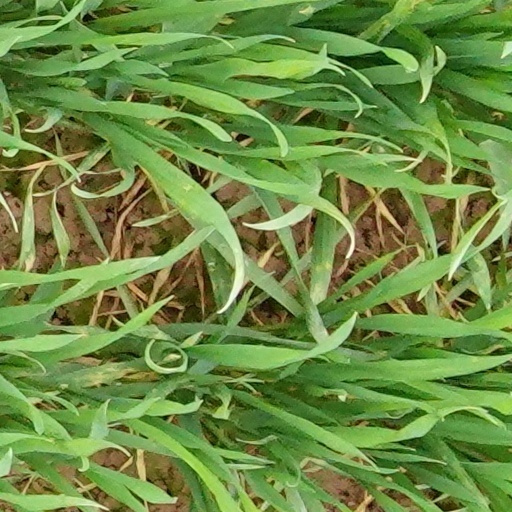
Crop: wheat